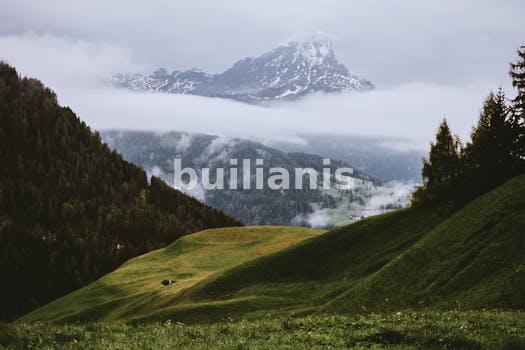
Label: Watermark